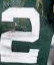
Number: 2